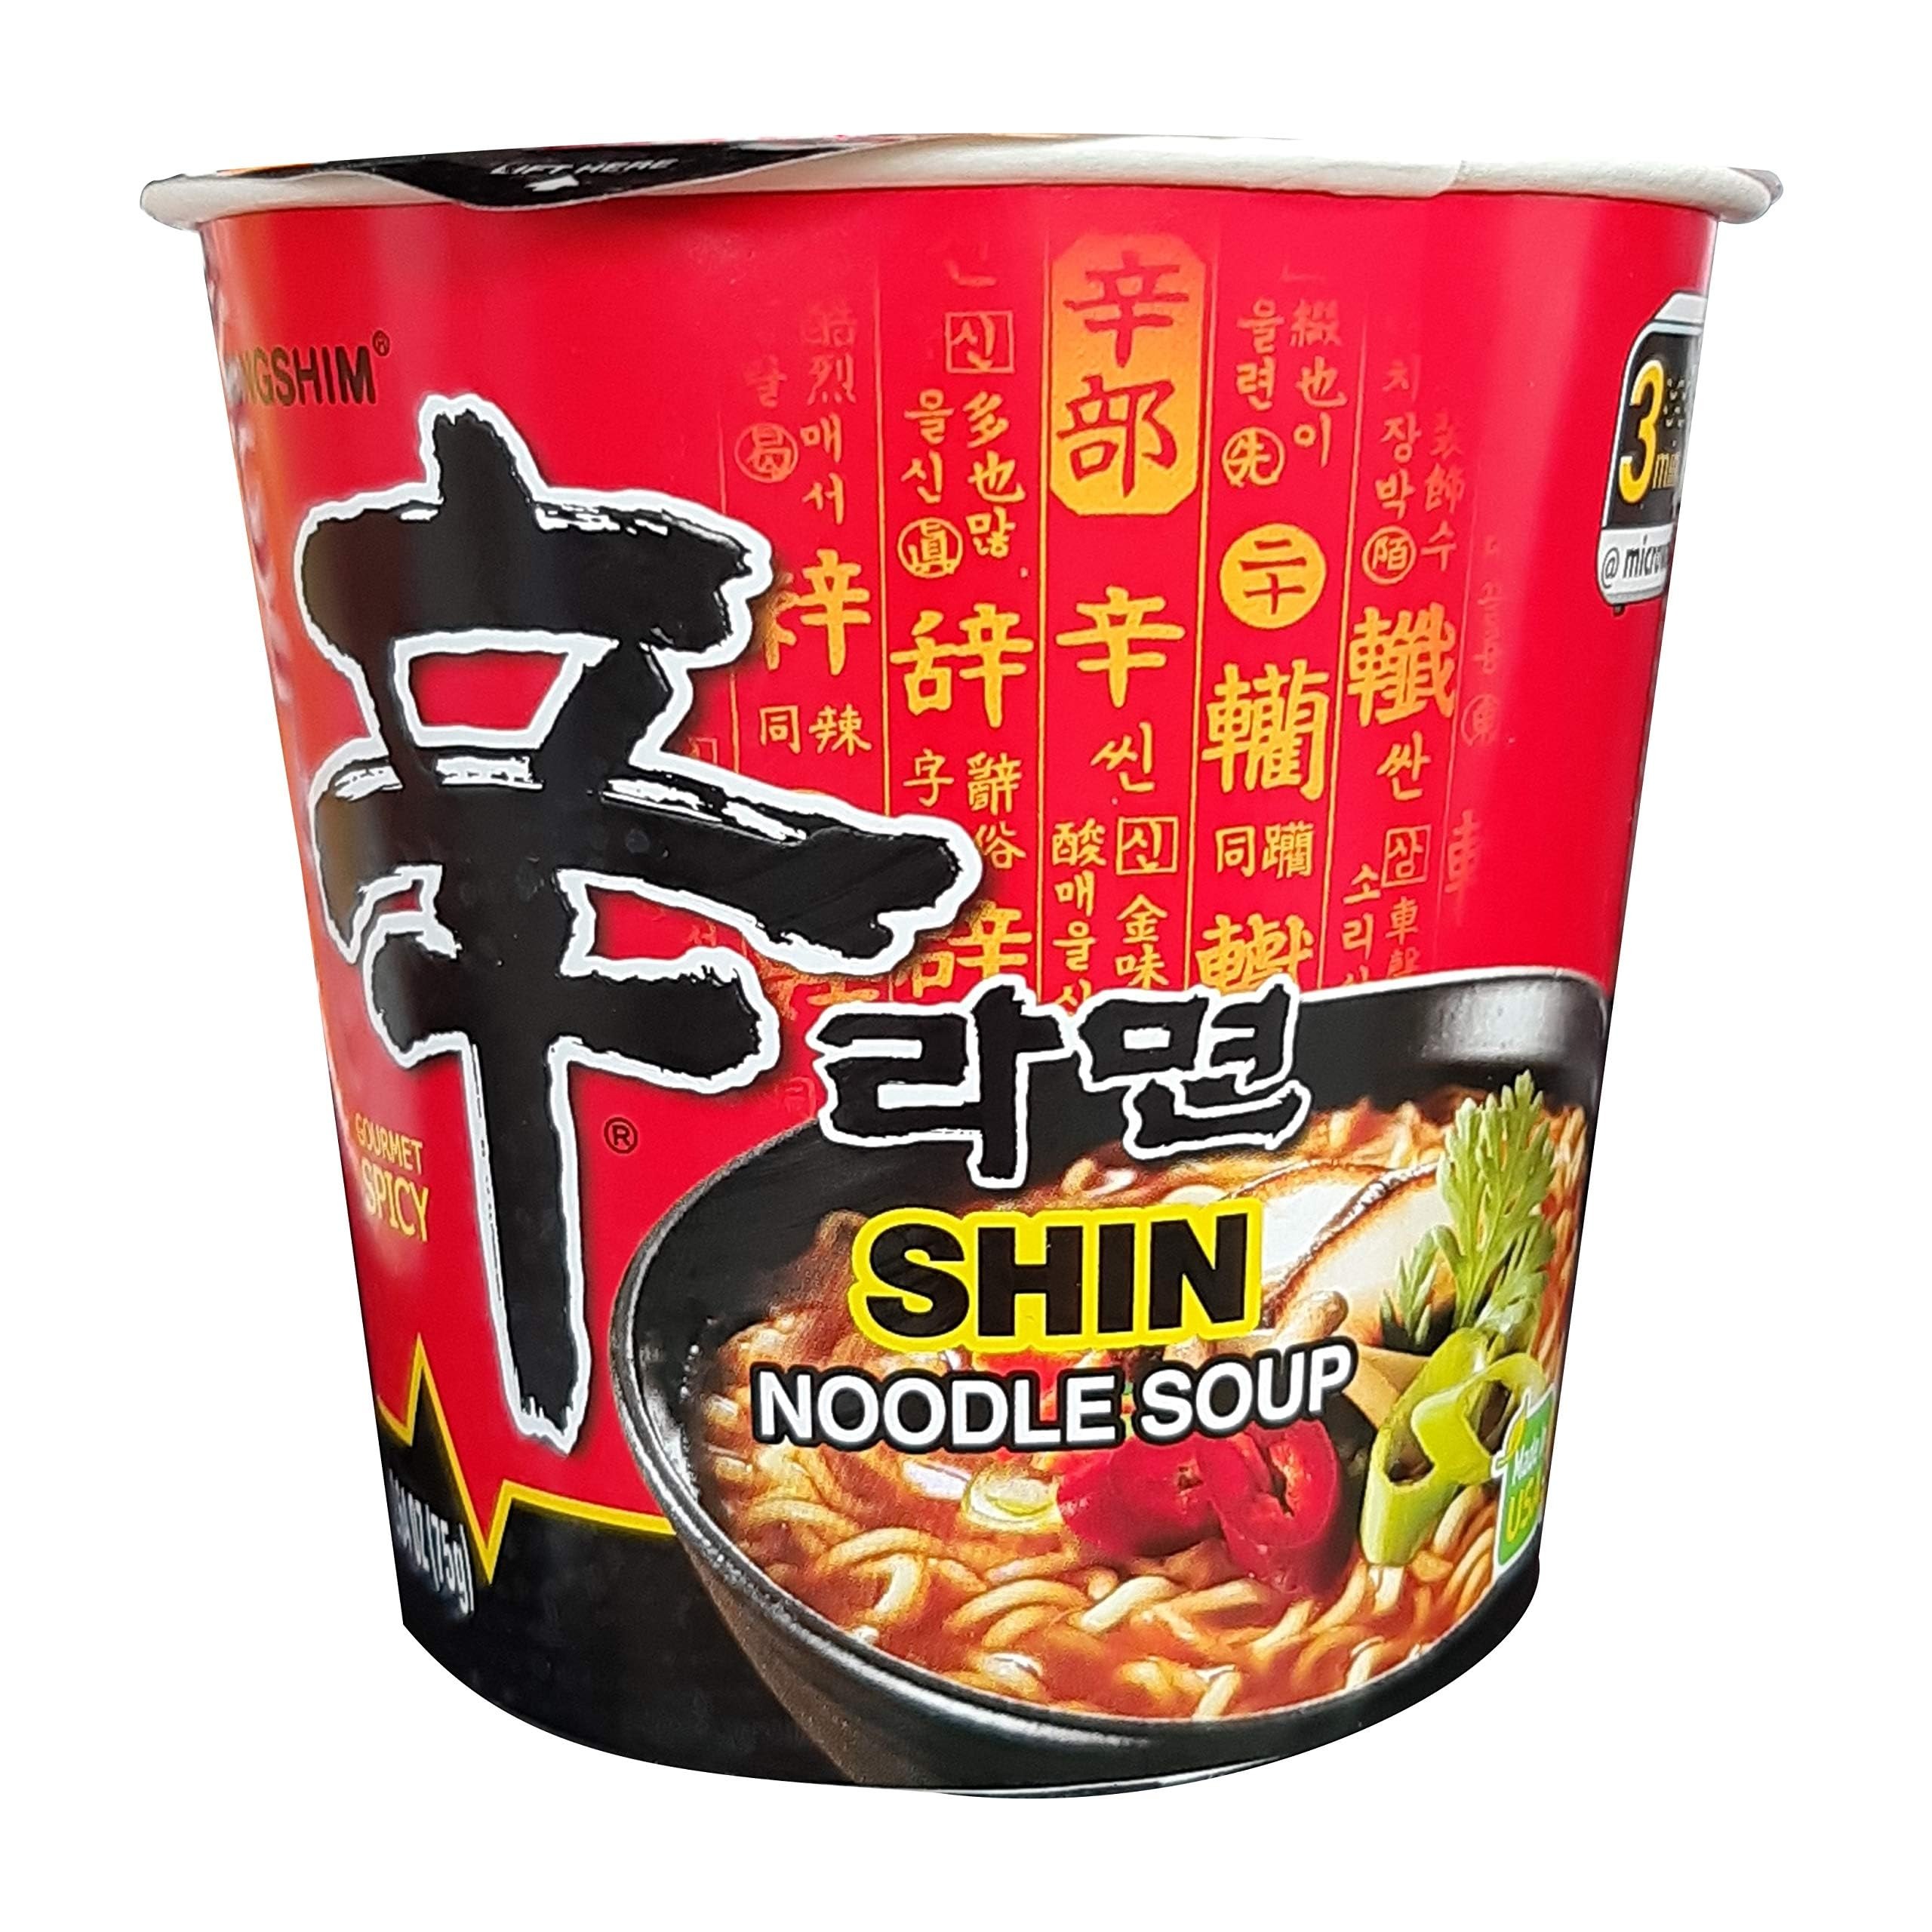
Item Name: Nong Shim Shin Noodle Soup - Case of 6 - 2.64 OZ
Value: 15.84
Unit: Fl Oz

Price: 1.42